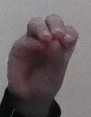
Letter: ha